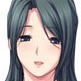
Portrait style: Anime Portrait